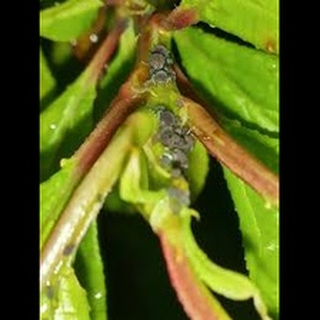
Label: wheat_aphid